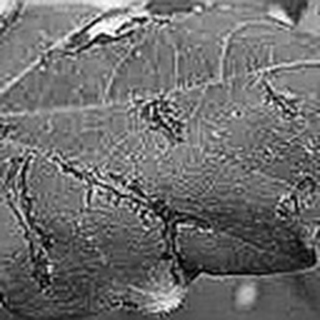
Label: cotton_bacterial_blight